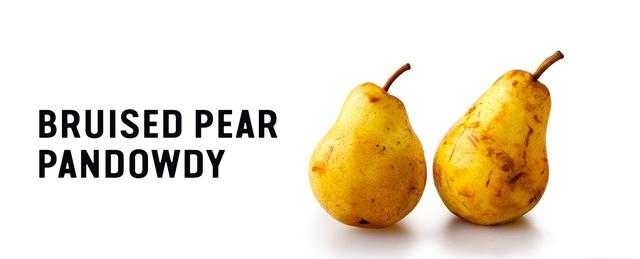
Label: Pear